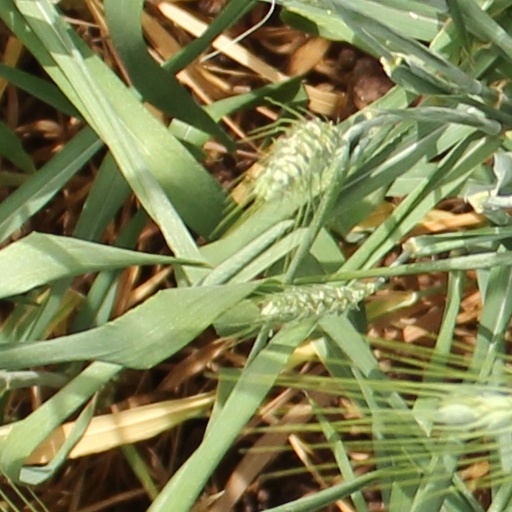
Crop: wheat